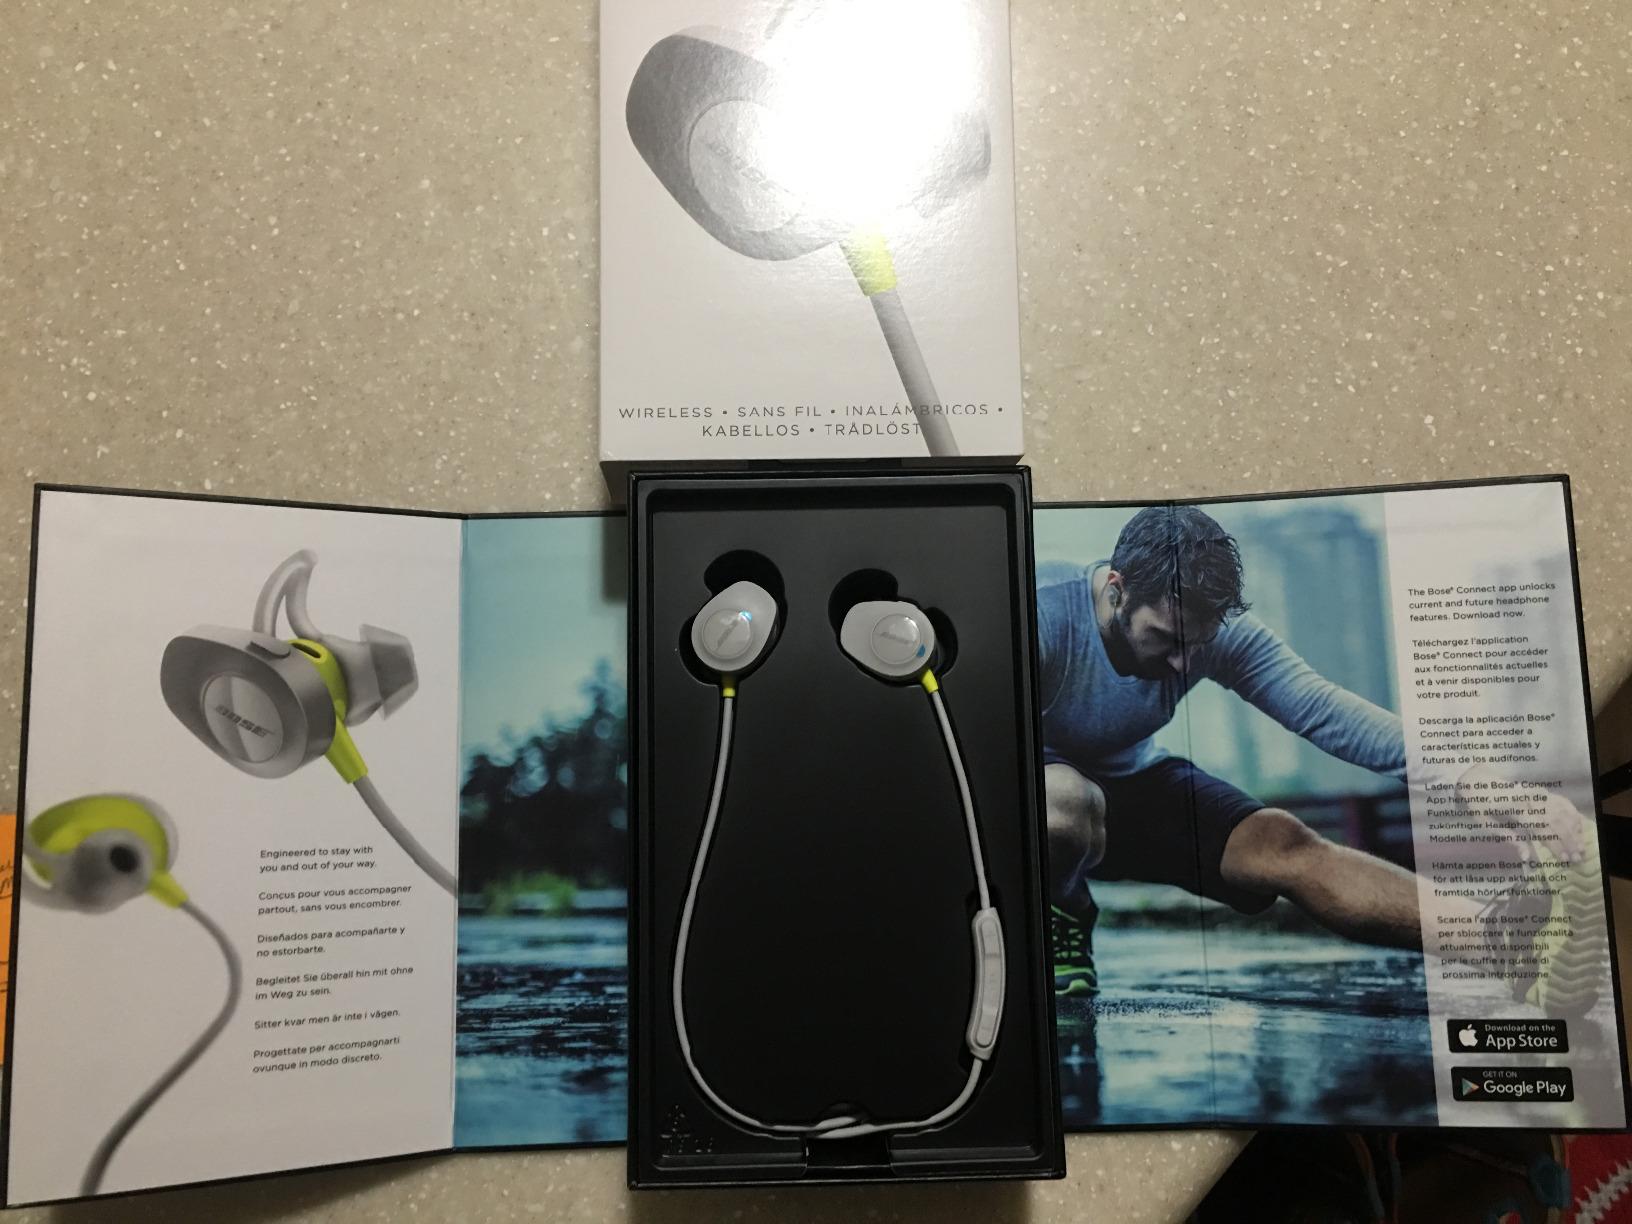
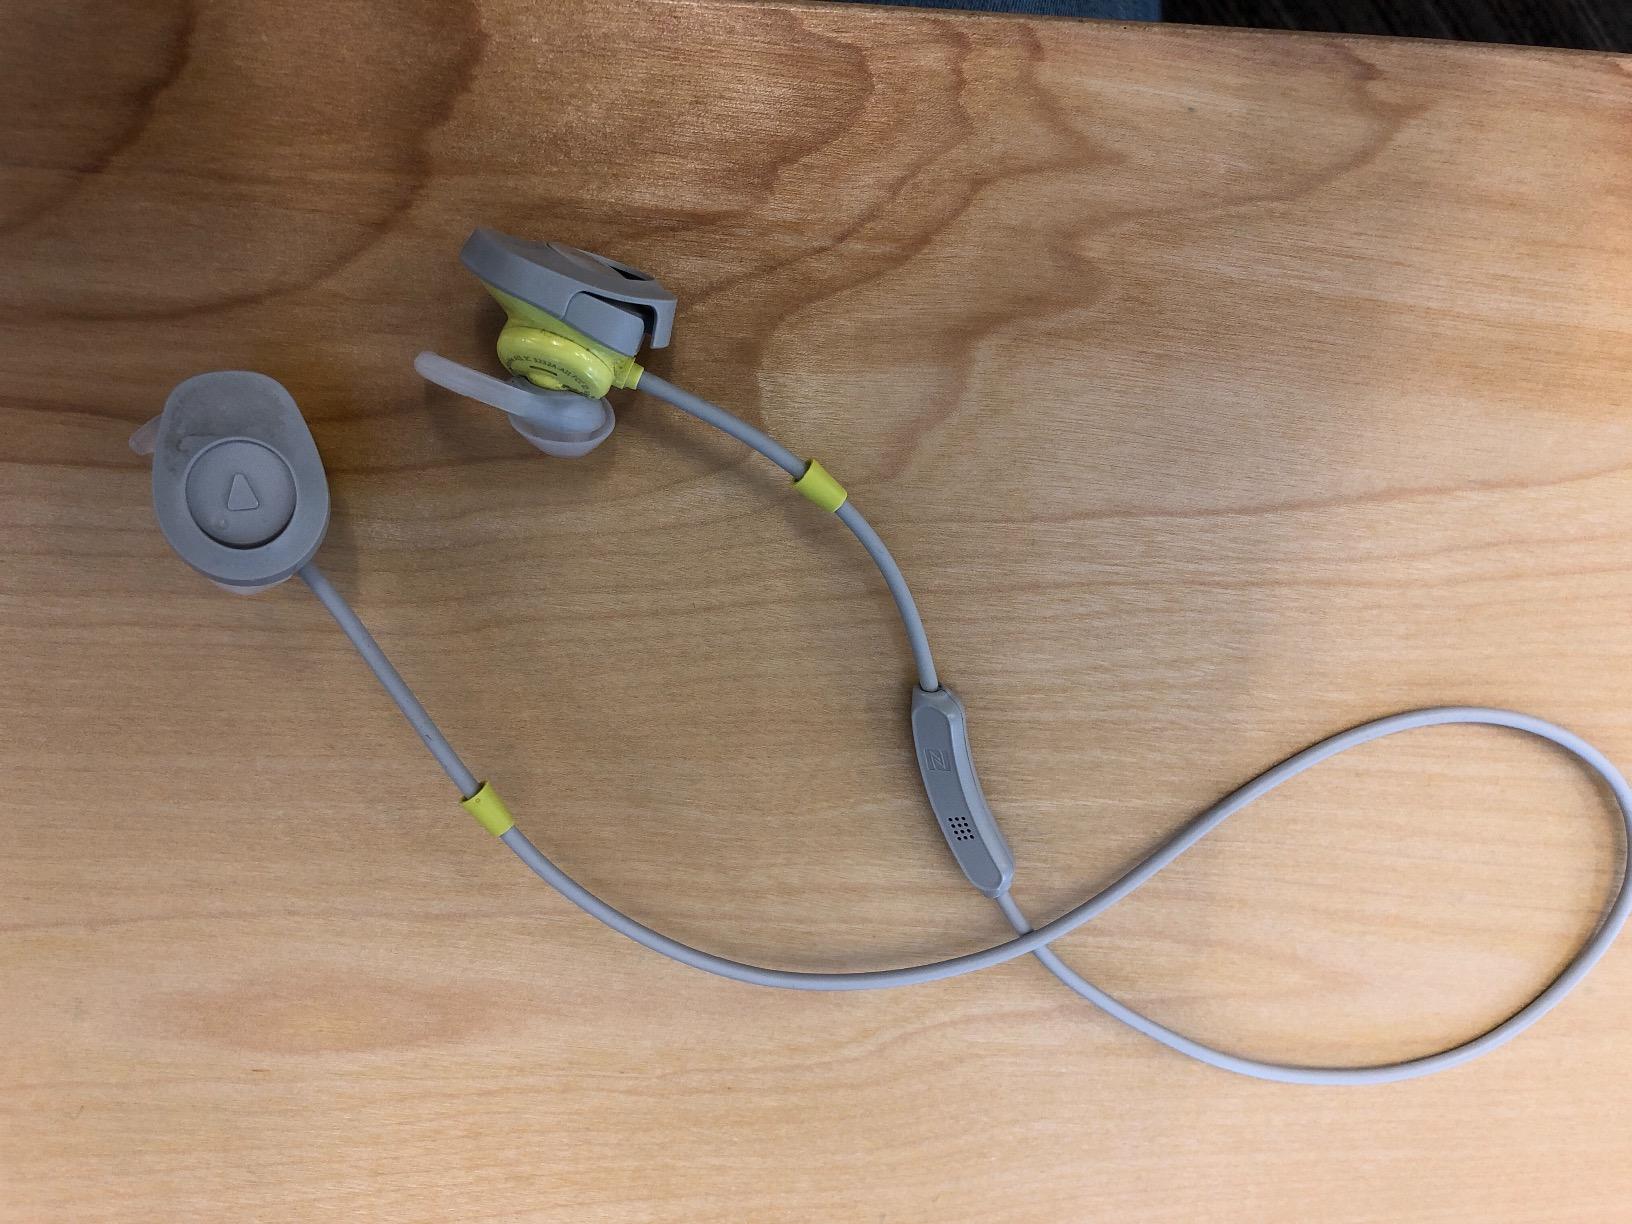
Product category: headphones
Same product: yes